Question: Please indicate a possible affordance area of frisbee that can be used for holding
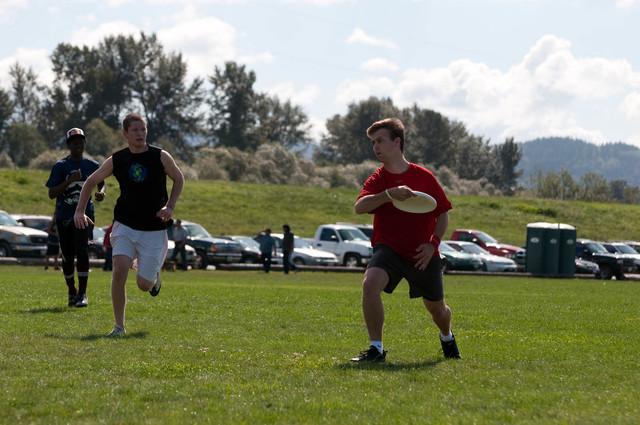
Answer: [387.18, 189.768, 439.084, 214.53]